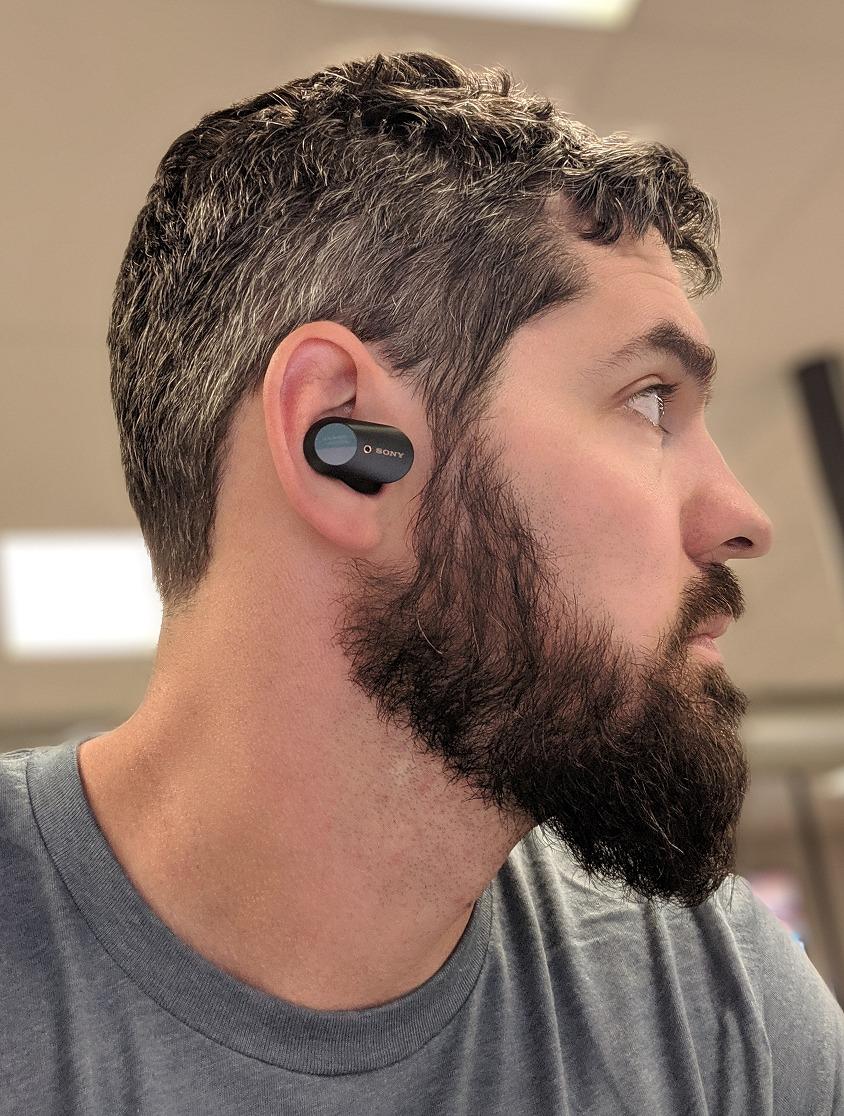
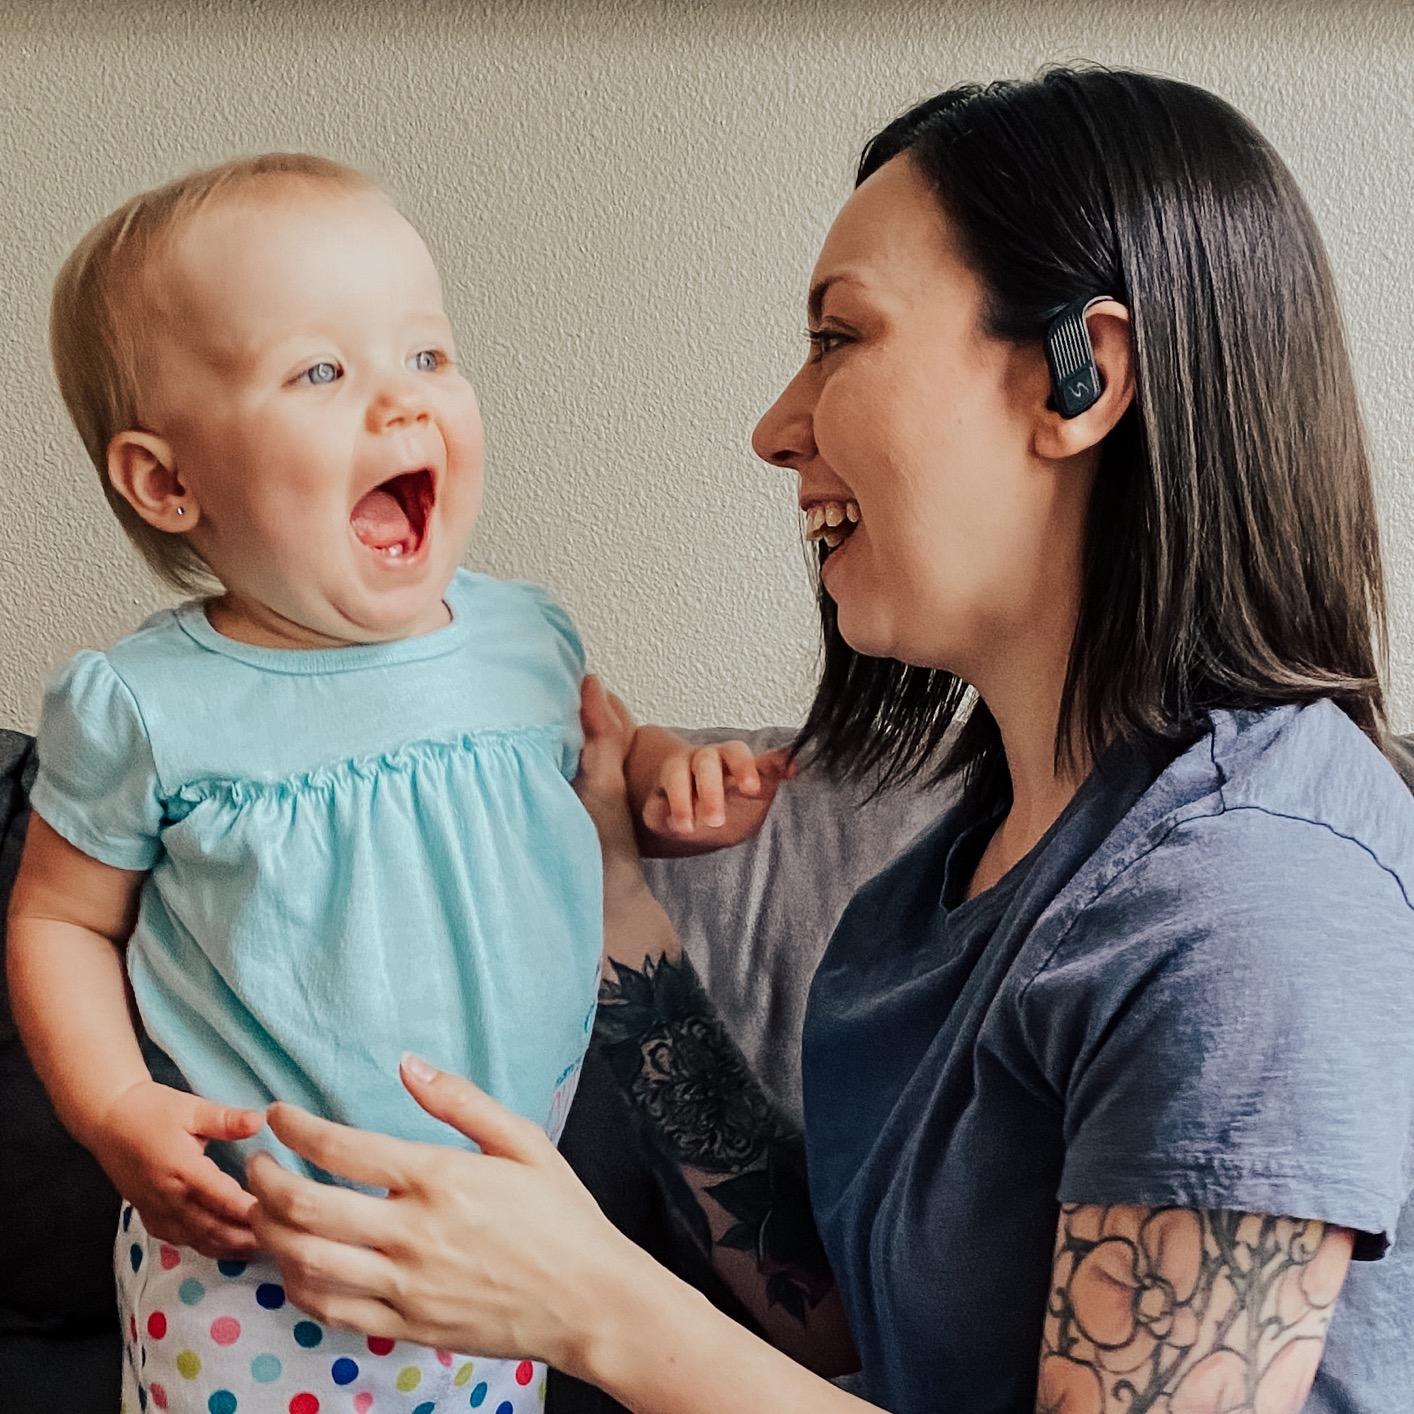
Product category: earbuds
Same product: no